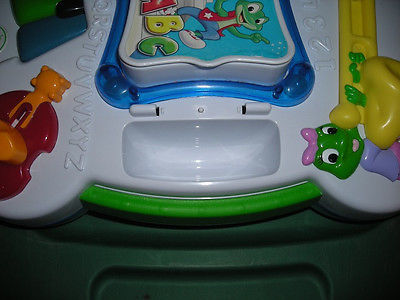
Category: table